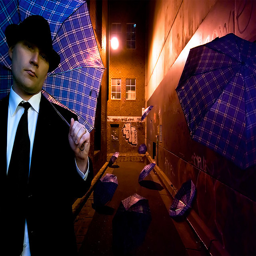
A man holding a blue umbrella next to another umbrella.
A men in a suit and hat holds a checked umbrella.
A man in a suit and tie holding an umbrella in an alley filled with them.
THERE IS A MAN THAT IS HOLDING AN UMBRELLA
a hallway that has a bunch of umbrellas down it